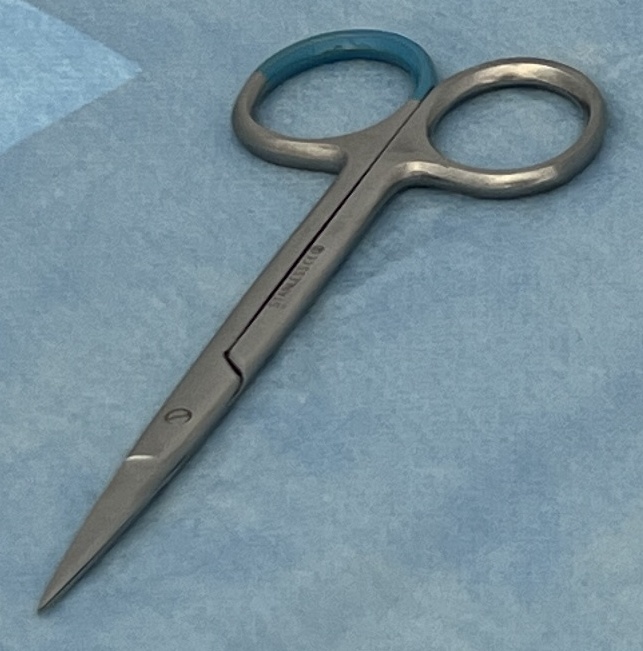
Hinged instrument state: closed